Westport, County Mayo

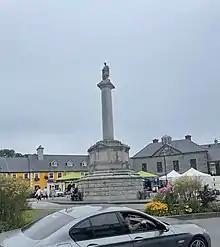
The Octagon Monument was first erected to honour George Clendining in 1845. The present-day statue by sculptor Ken Thompson depicts Saint Patrick and was erected on Saint Patrick's Day 1990.

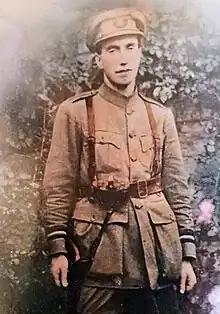
Brigadier General Joe Ring, from Drumindoo, Westport, captured Rosmoney Coastguard Station and took part in the seaborne capture of Westport by the new National Army in 1922. He was killed on 24th September 1922 in the Battle of the Ox Mountains.

After the Easter Rising, in Westport over 30 Irish Volunteers and Sinn Fein supporters were arrested by the RIC under the Defence of the Realm Act 1914 on the orders of Resident magistrate John Charles Milling and the local District Inspector, Shore.